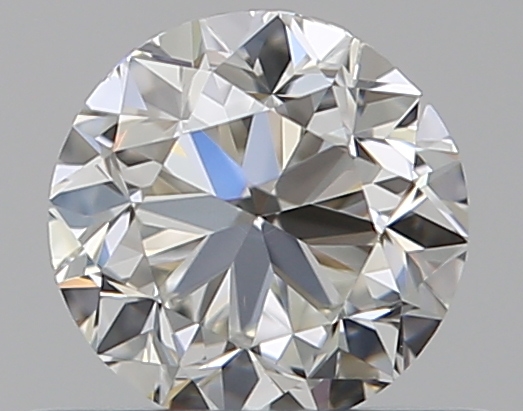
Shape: round
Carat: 0.5
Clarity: VS1
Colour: G
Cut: GD
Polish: EX
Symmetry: VG
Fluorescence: N
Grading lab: GIA
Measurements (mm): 4.79 x 4.85 x 3.2